Poncelet–Steiner theorem

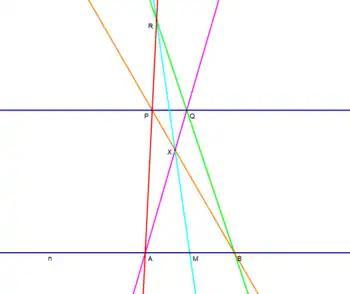
Construction of a parallel line through an arbitrary point, of a given arbitrary line having a bisected segment embedded.

Given an arbitrary line (in black) with two marked points and , and their midpoint , and an arbitrary point in the plane (assumed not to be on line ), we wish to construct the parallel of line through :